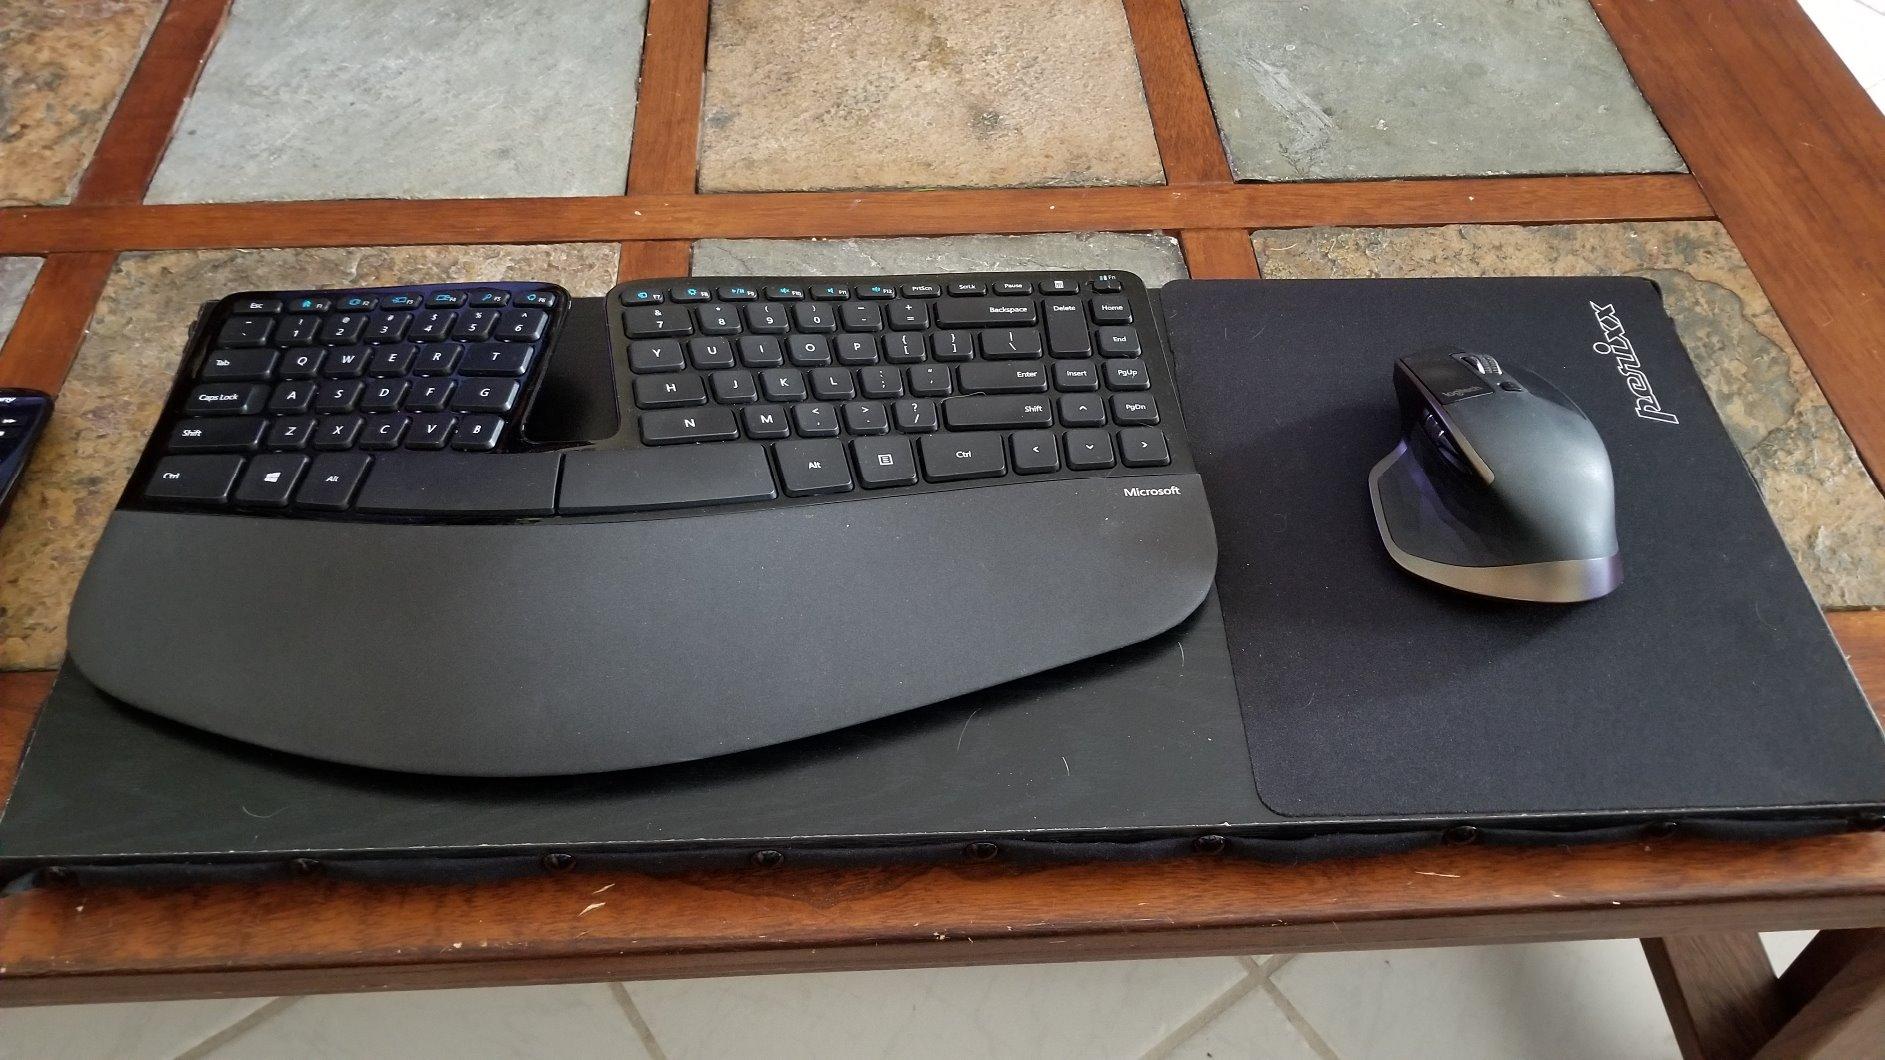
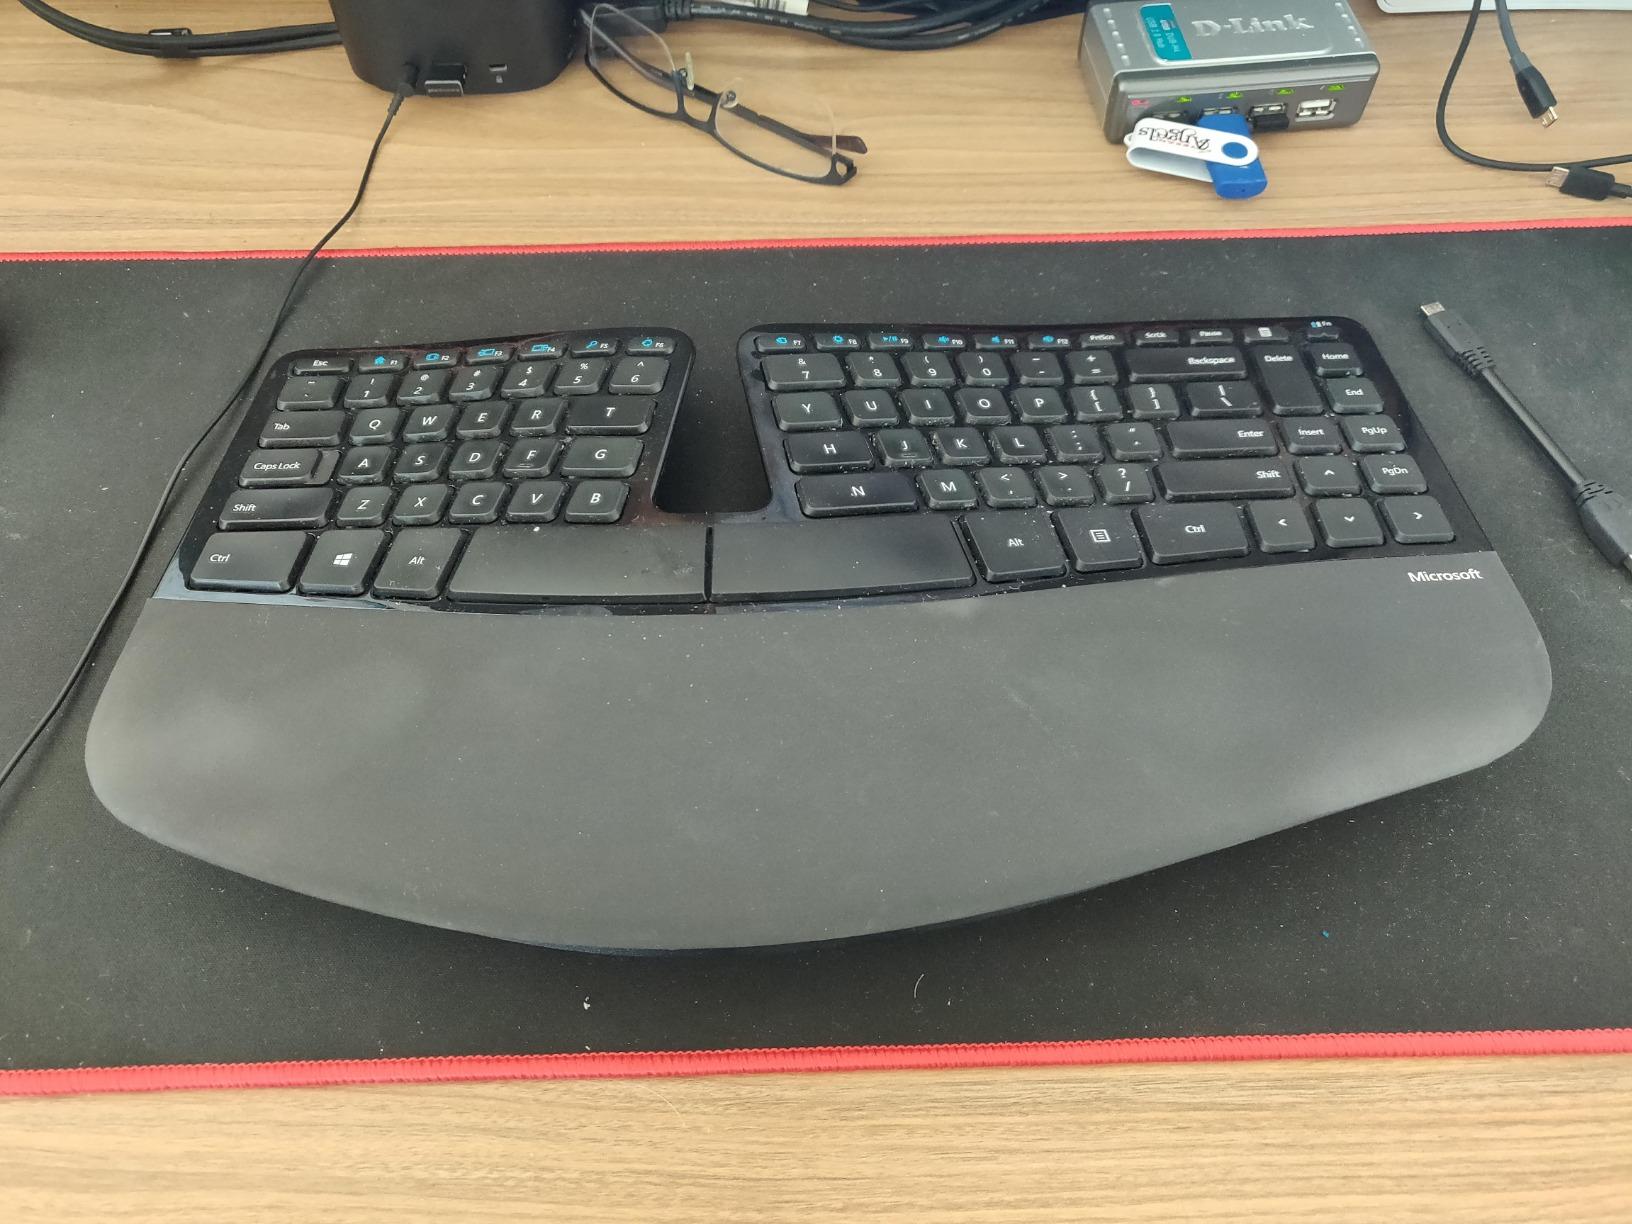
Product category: keyboard
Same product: yes